Farsi Island

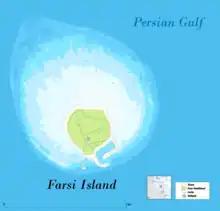
Farsi island

Farsi Island is a tiny, barren Iranian island (Bushehr province) in the Persian Gulf. There is an IRGC Navy base on this island. The island has an area of about and is restricted from the public. The center of Farsi Island is located at latitude 27° 59' 36" N and longitude 50° 10' 22" E. Its maximum elevation is . The word "Farsi" means "Persian".